2CA

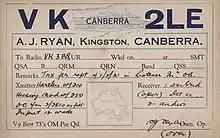
Note from Jack Ryan to Max Howden early 1930 thanking him for publicity for his new experimental broadcasting service

2CA began broadcasting with just a small 50 watt transmitter from the back of Ryan's shop. The station was officially opened on 14 November 1931 by PE Dean CMG, Secretary Department of Home Affairs. In February 1932 Ryan hired his first broadcasting cadet, a 17 year old George Kenneth Barlin from Taree. Barlin would later go on to become Canberra's father of television.